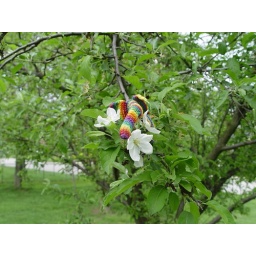
Cake in the apple tree